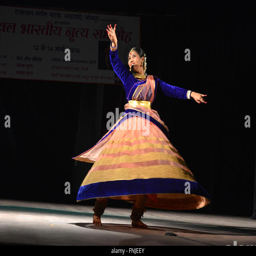
kathak dancer performs dance in the last day of festival organised by person